Isuzu Piazza

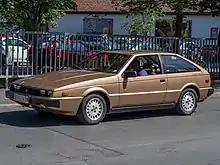
Isuzu Impulse

For the US market, this vehicle was introduced as the Impulse in 1983. For the 1983 and 1984 model years, only one engine was available, the 2.0 L SOHC inline-four engine, rated at , . A MPFI turbocharged model was introduced in 1985, with a 2.0 L SOHC engine rated at and . The 1987 model year had the RS model which came with a 4ZC1 turbo engine. The 1988 model year saw several changes. Mild exterior and interior changes were made to the appearance of the vehicle (including a larger rear spoiler and fixed headlights without pop up covers).